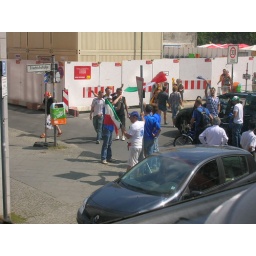
From the bus - Italy and France everywhere in the roads - Berlin - World cup final 2006 during the day